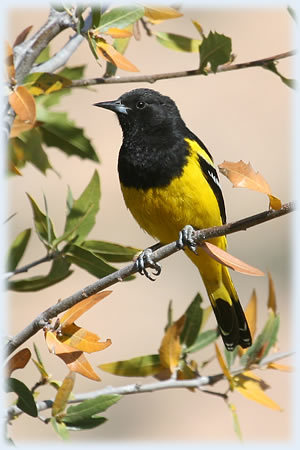
the colorful bird has a black crown throat and bill.
this is a yellow bird that has a black head, breast and neck and some black on its wings and tail.
yellow and black feathers, small pointed bill and long talons for a small bird .
bird with sharp pointed beak, with yellow belly and abdomen, and black crown, nape, throat and breast
this medium sized bird has a bright yellow body with a pitch-colored head, beak, and wings.
small black bird with yellow underbelly, wingbar and undertail coverts, light grey feet with long tallons and a straight bill.
a small bird with a black head and tail and a yellow belly with black wings and white wingbars.
a bird with a yellow belly, black accents on its tail, and a black throat and face.
this is a small bird that has a yellow belly and abdomen, the wings are black with some white portions and the breast and throat and head are black.
the bird is small with a belly of yellow and a head of black.
Species: Scott Oriole